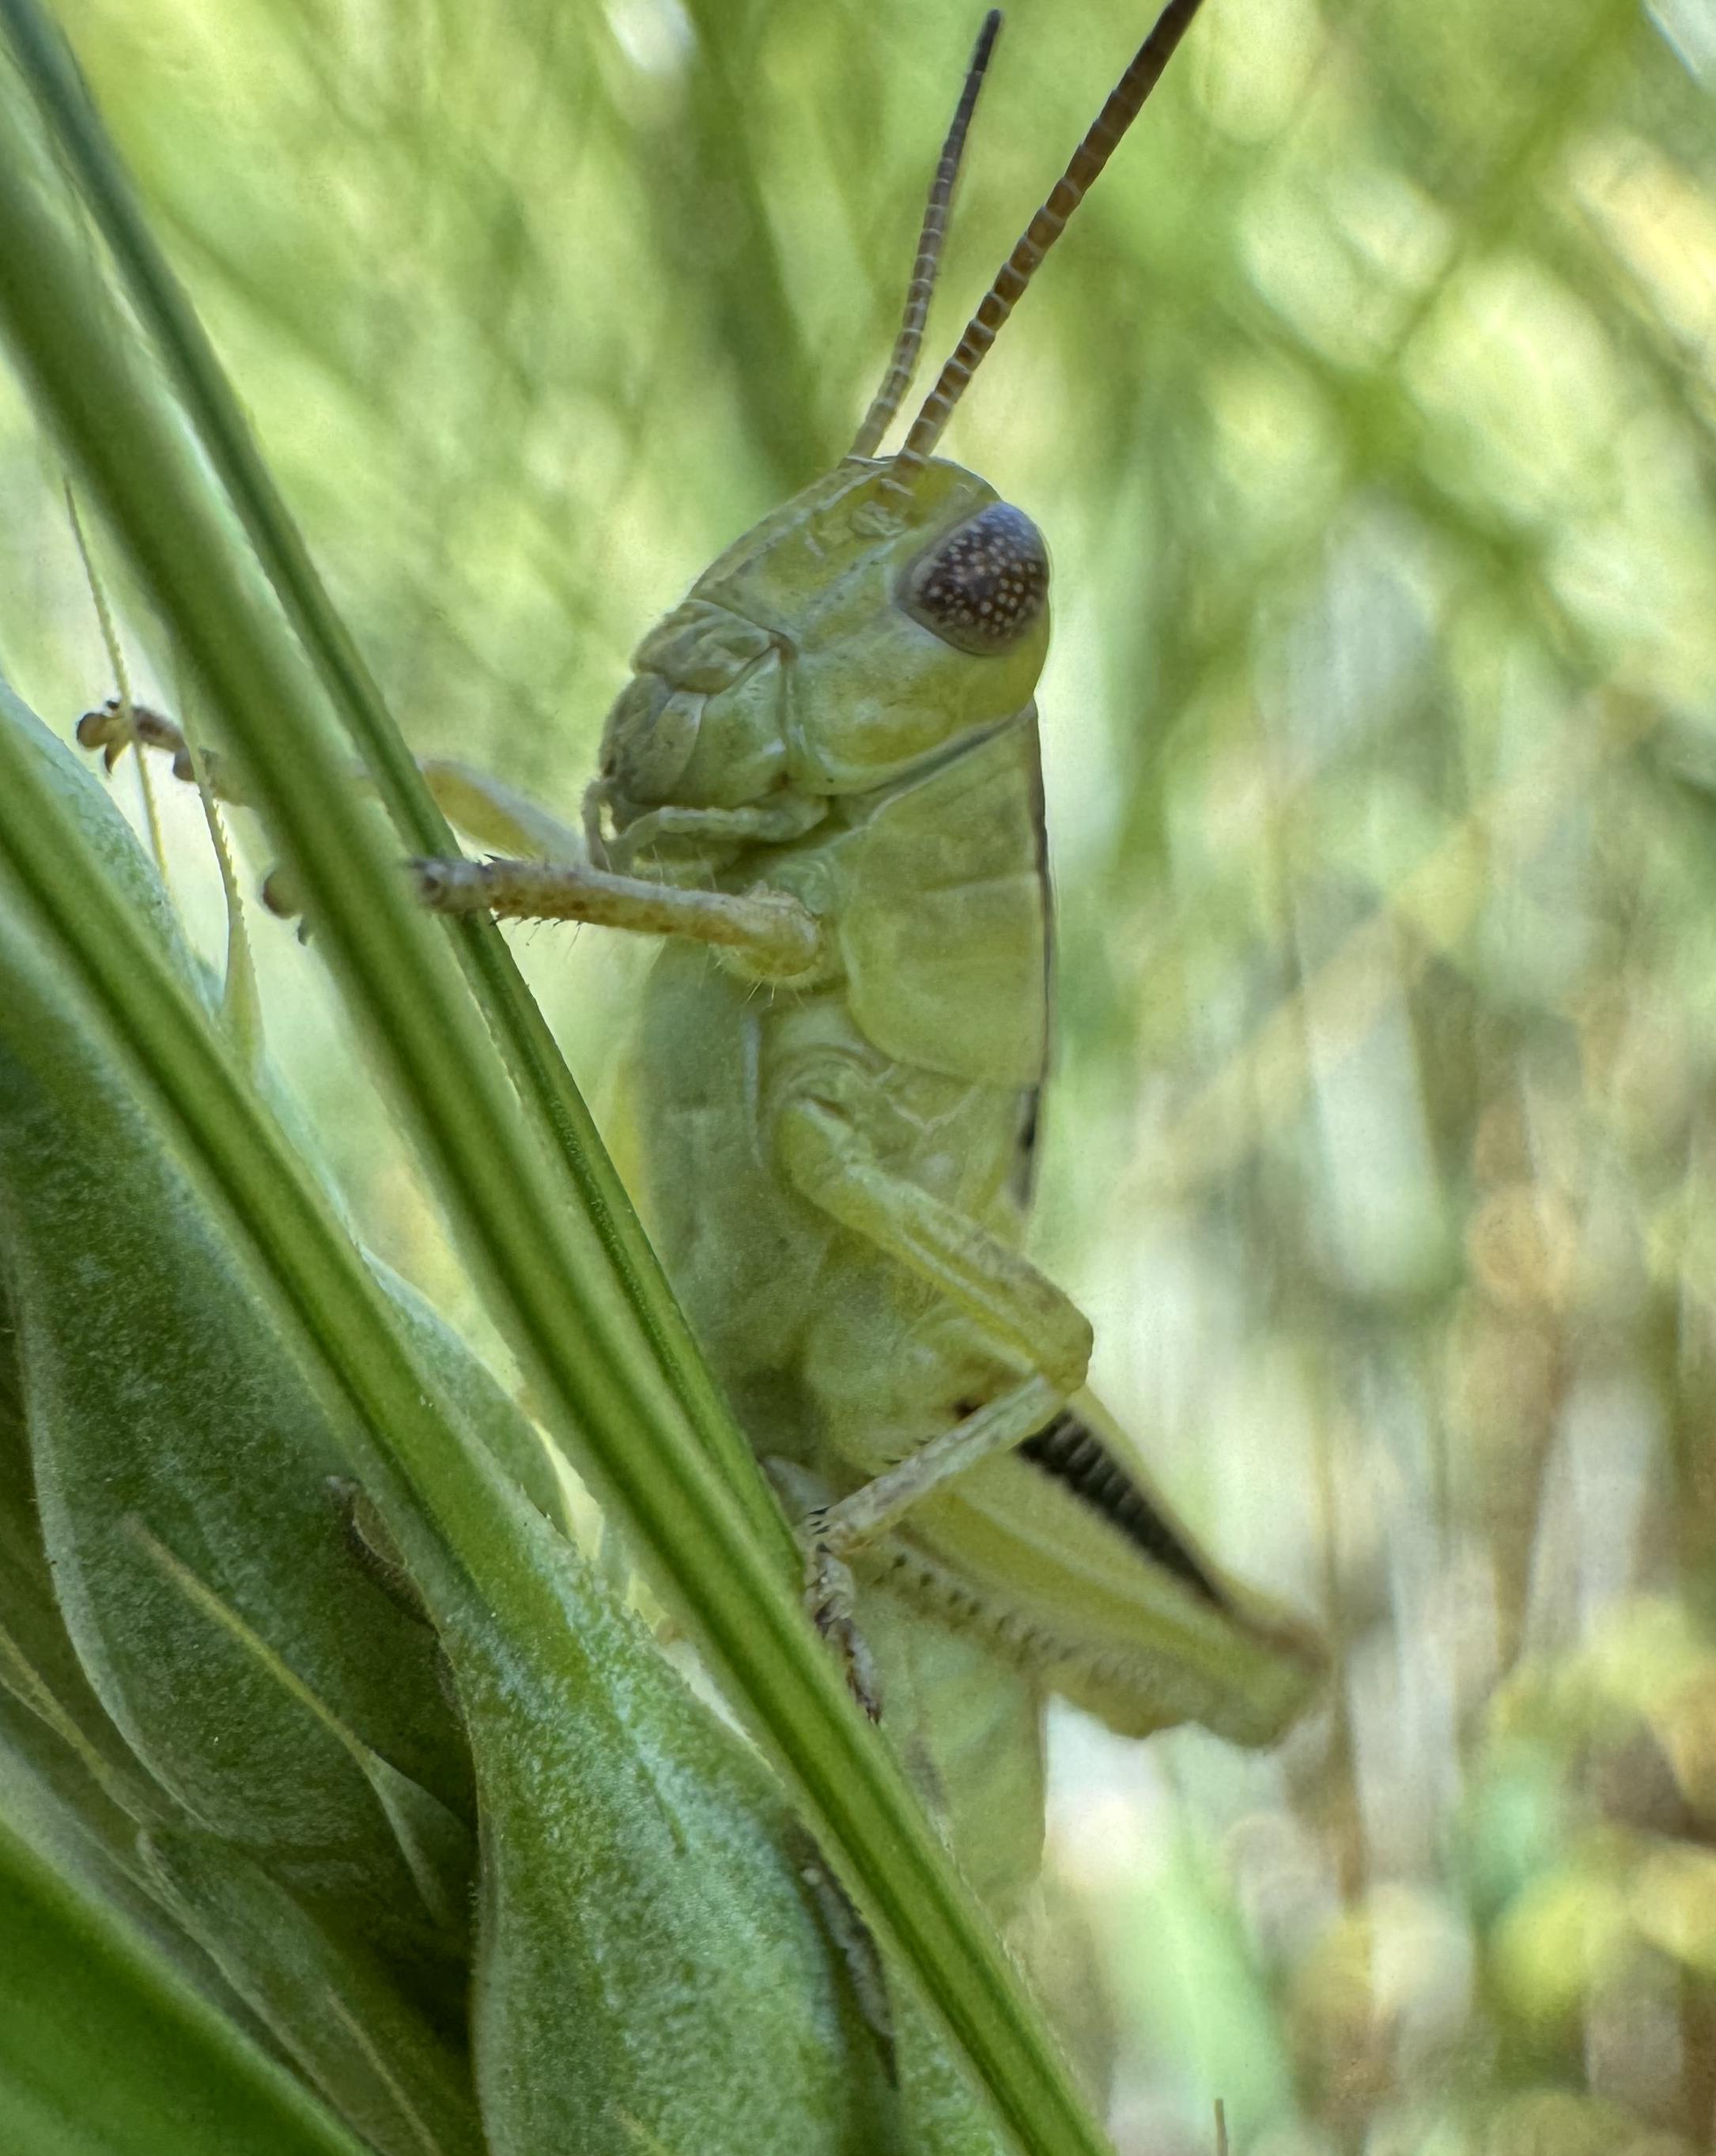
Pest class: occasional_pest